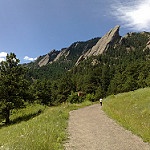
Label: mountain